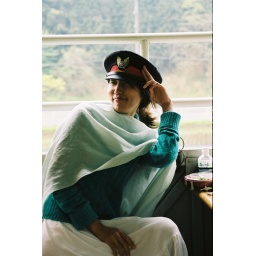
tomomi in the train driver's hat